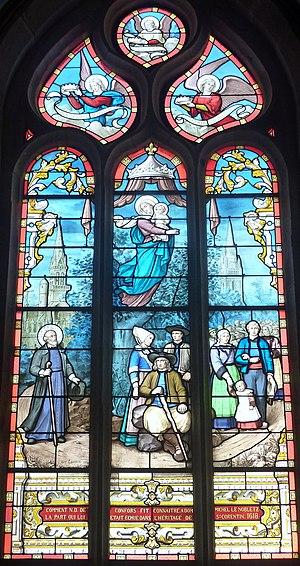
Ploaré
Dom Michel Le Nobletz, en breton Mikêl an Nobletz, fut au début du XVIIᵉ siècle le premier et l'un des plus vigoureux missionnaires de la Réforme catholique dans le Royaume de France. Actif en Basse-Bretagne, il développa pour nourrir son propos des méthodes pédagogiques nouvelles, et inventa notamment l'usage de cartes peintes, appelées aujourd'hui taolennoù ou tableaux de mission, dont il reste de nombreux exemplaires. Son procès en béatification, ouvert par l'évêque de Léon en 1701, dix huit ans après le décès de son disciple Julien Maunoir, n'a toujours pas abouti, mais l'Église catholique l'a déclaré vénérable en 1897.
Confort-Meilars [kɔ̃fɔʁ mεjaʁ] est une commune française du Cap Sizun dans le département du Finistère, en région Bretagne.
L'église Saint-Herlé, orthographié également Saint Erle, est une église catholique située dans le quartier de Ploaré à Douarnenez, en France.